Seabear

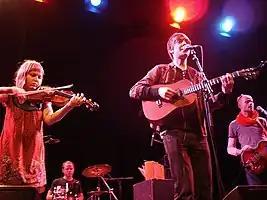
Seabear performing in Rotterdam

Seabear is an Icelandic seven-piece indie-folk band from Reykjavík. Although hailing from Iceland, they sing primarily in English. They are signed to the Morr Music record label.